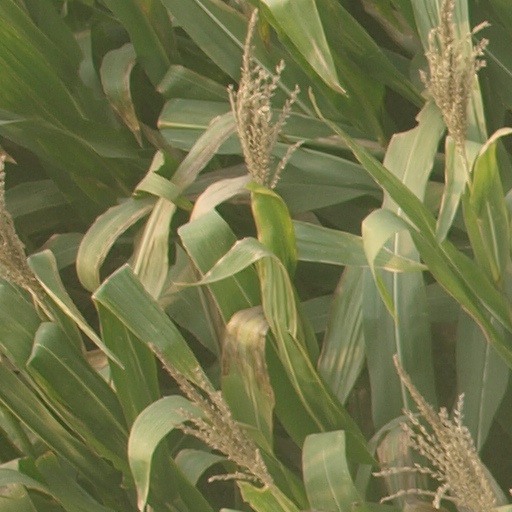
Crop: maize; corn